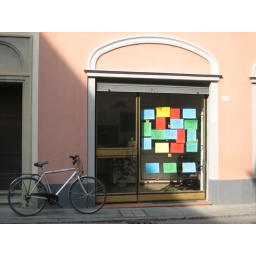
Colorful signs in the window